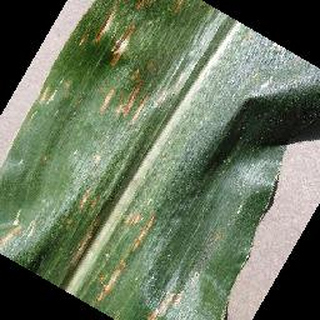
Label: corn_cercospora_leaf_spot